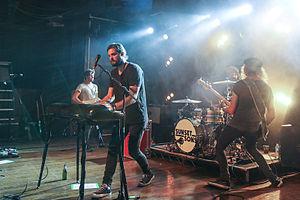
Sunset Sons est un groupe anglo-australien de rock indépendant, fondé en 2013 à Soorts-Hossegor en France.